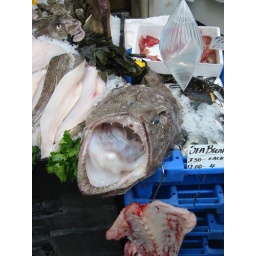
Londoneers shop for produce at this fresh market weekly. The market has been located under the bridge for many, many years